Geissler (crater)

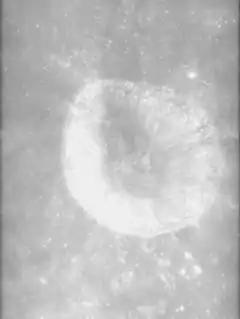
Apollo 16 panoramic camera image

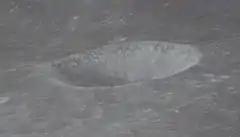
Oblique view from Apollo 14

Geissler is a small lunar impact crater that lies on the northern floor of the much larger walled plain Gilbert, near the eastern limb of the Moon. Just to the northeast of this crater, attached to the outer rim of Gilbert, is the crater pair of Weierstrass and Van Vleck.